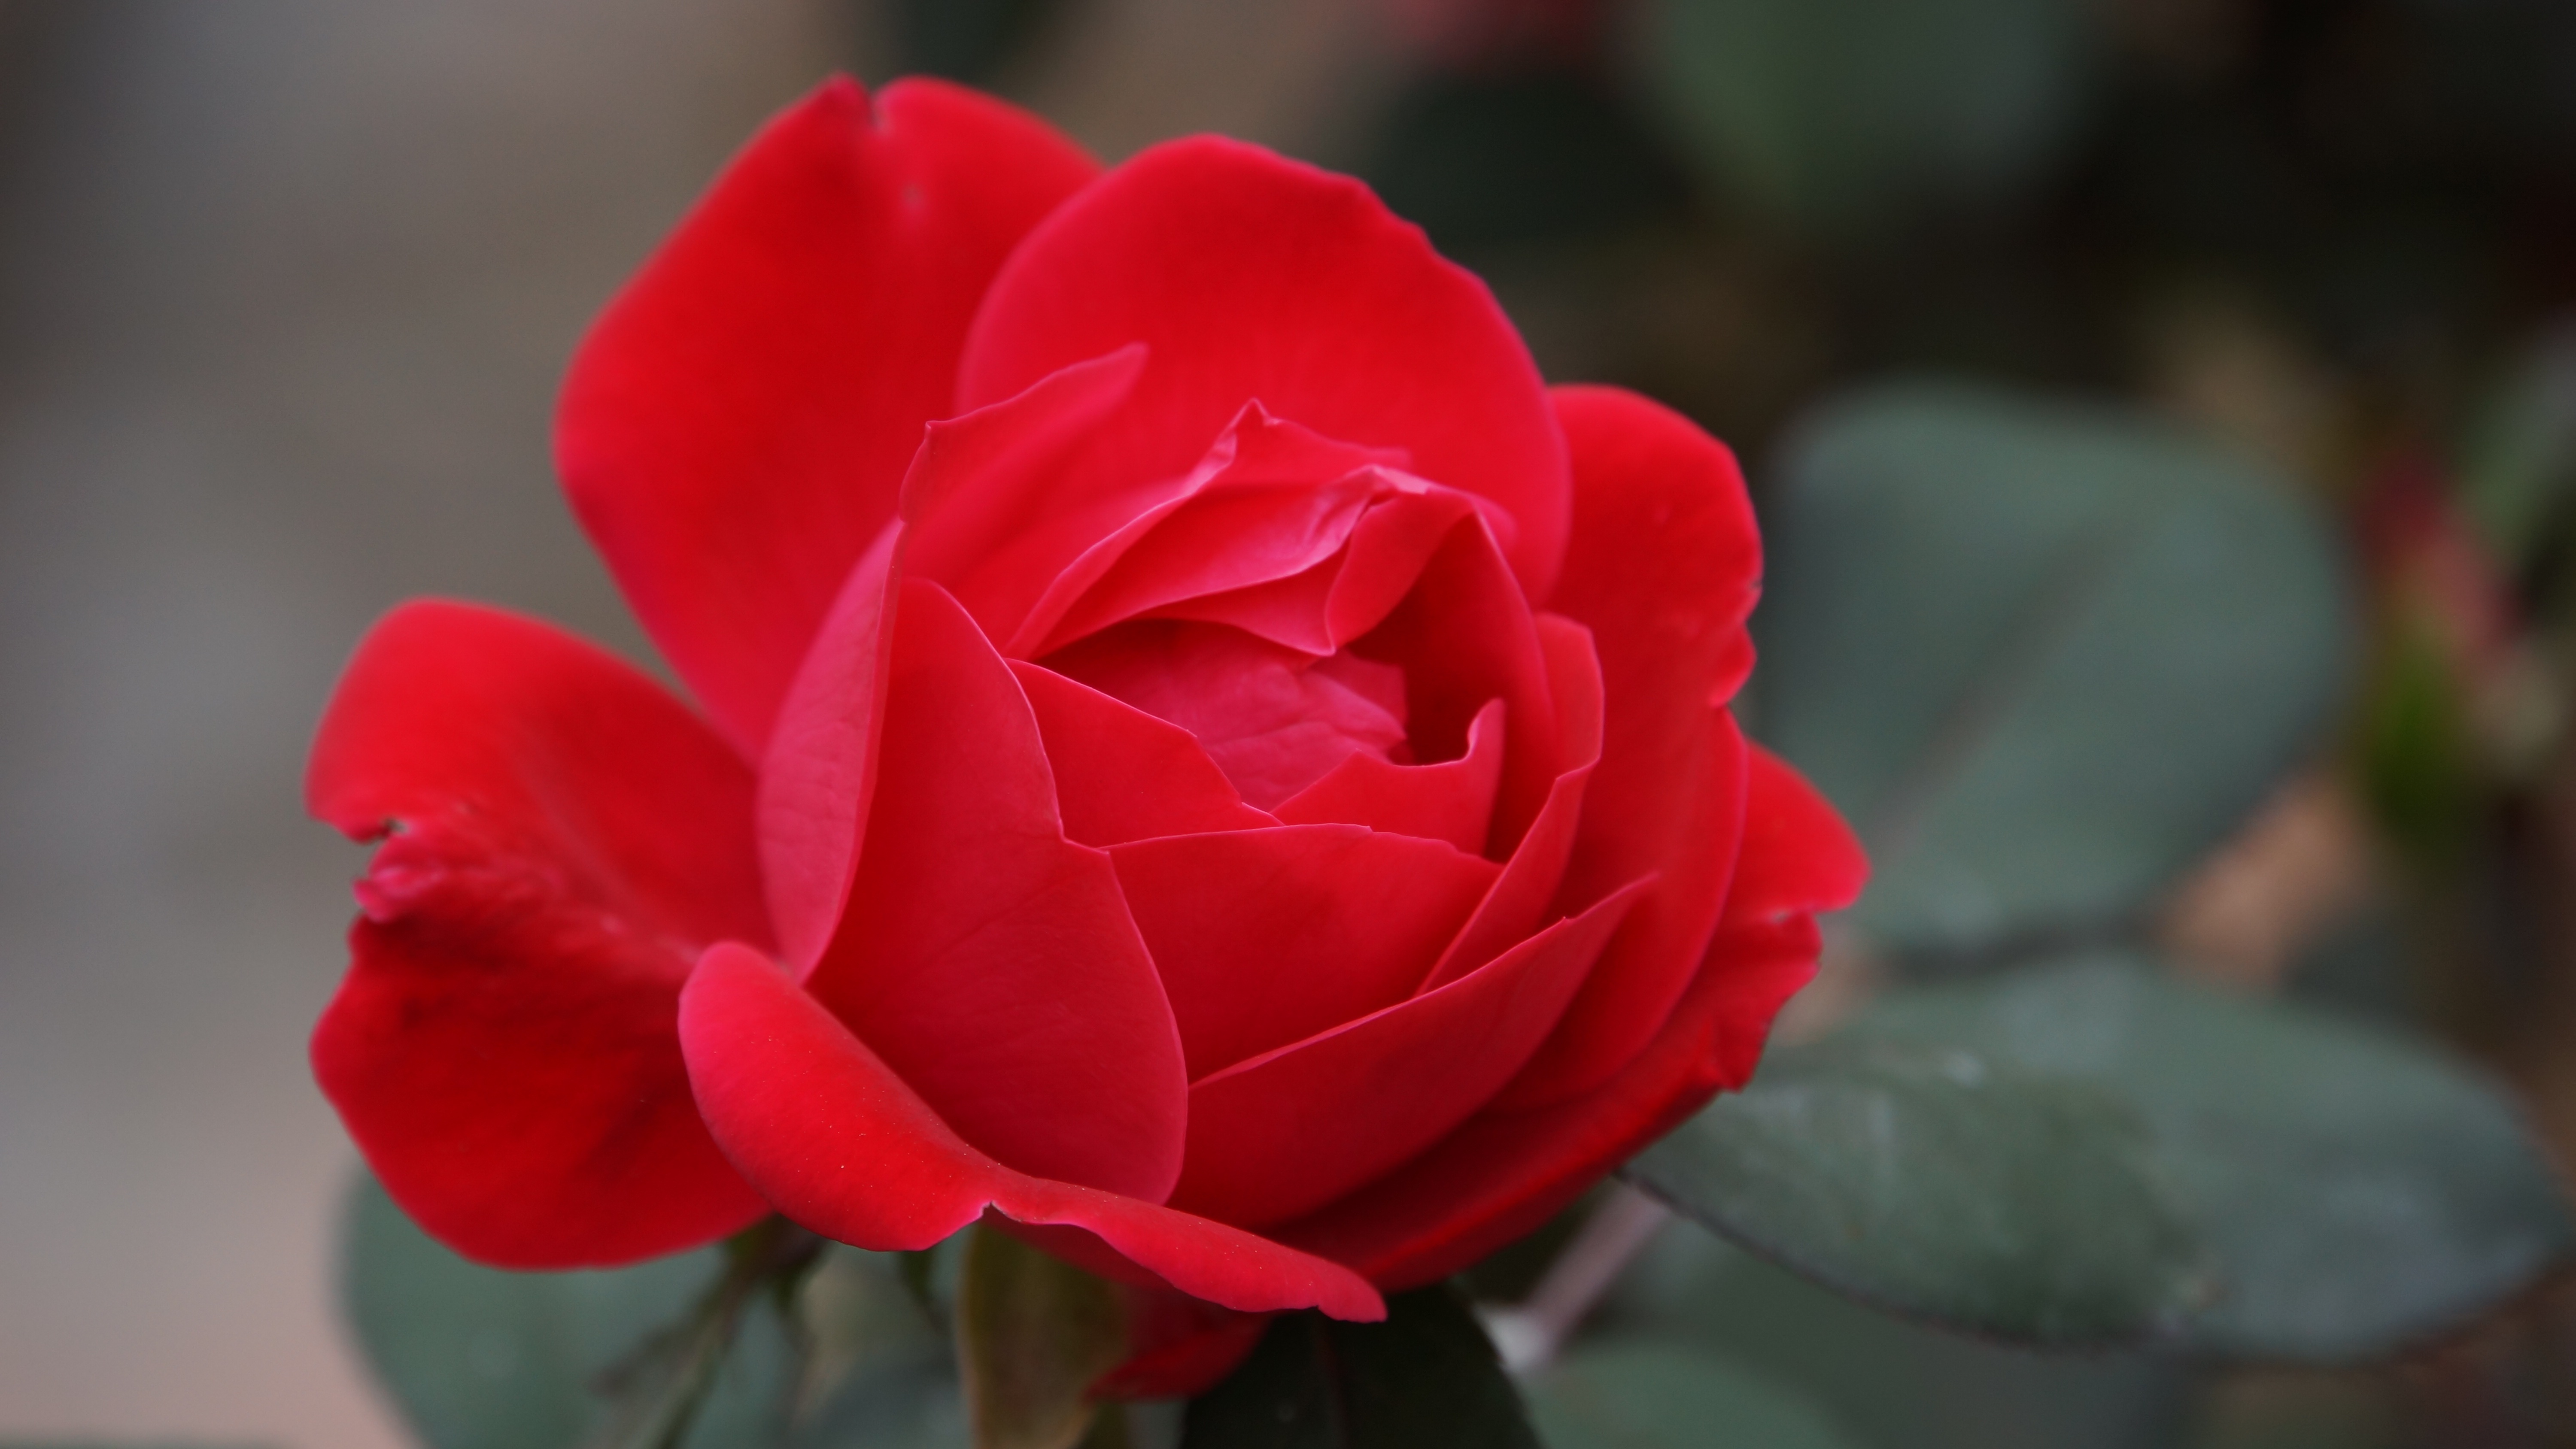
nature, plant, flower, petal, rose, red, pink, flora, floribunda, macro photography, flowering plant, garden roses, rose family, a rose, red petal, land plant, japanese camellia